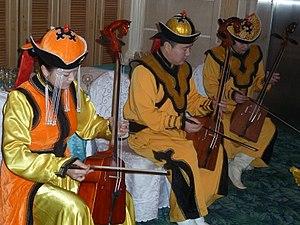
Cet article recense les pratiques inscrites au patrimoine culturel immatériel en Mongolie.